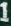
Number: 1